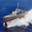
Label: ship